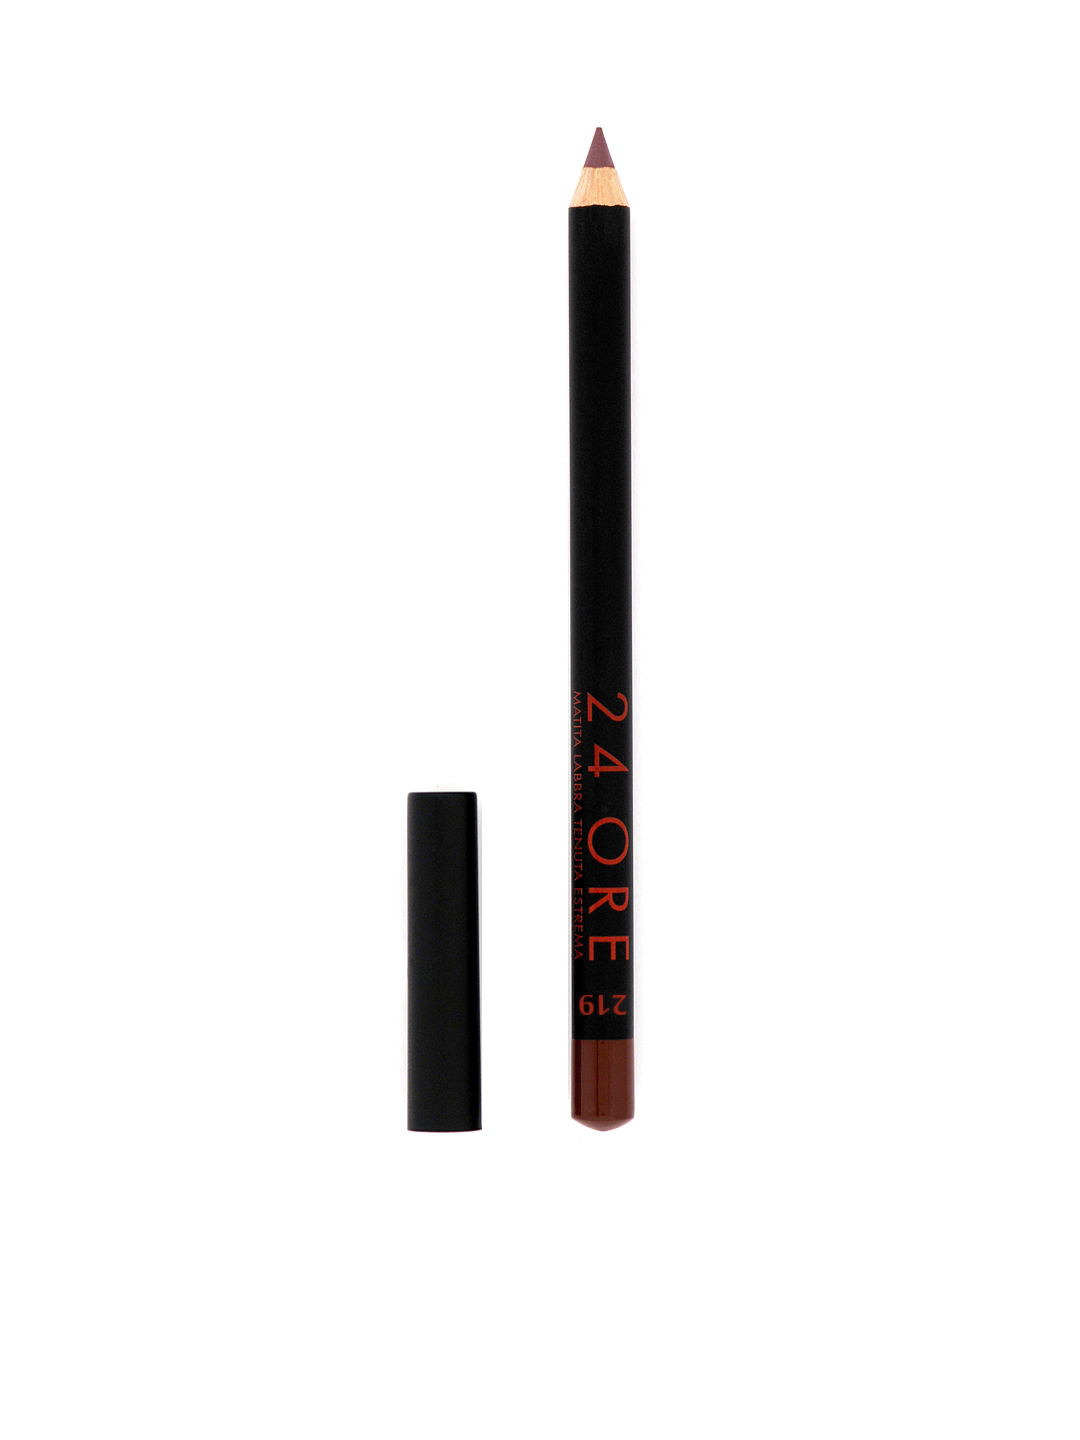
Deborah 24 Ore Lip Liner 219
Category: Personal Care / Lips / Lip Liner
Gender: Women
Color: Coffee Brown
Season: Spring 2017
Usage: Casual